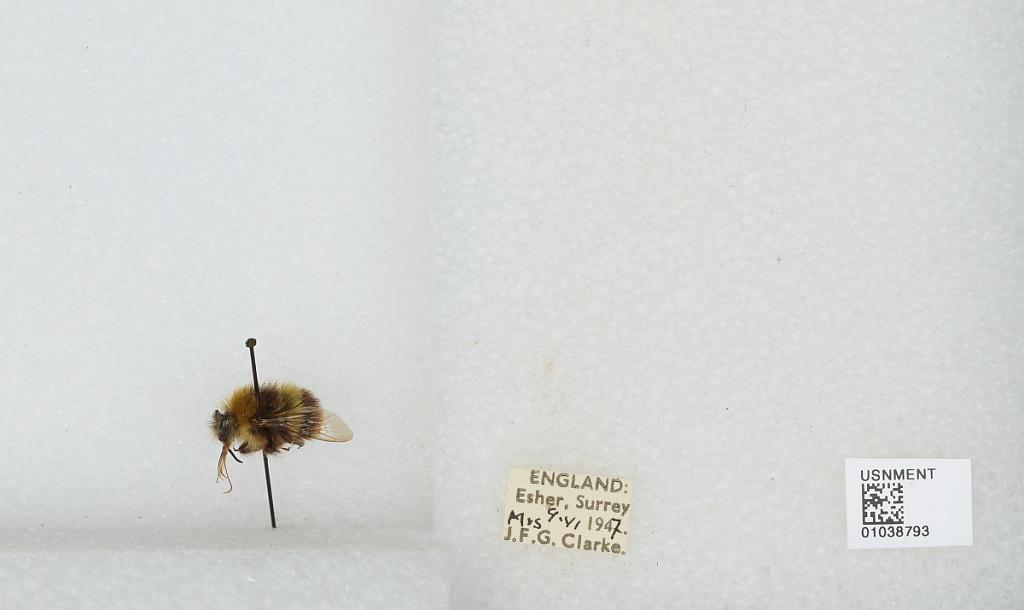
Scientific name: Bombus (Pyrobombus) pratorum (Linnaeus)
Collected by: J. Clarke
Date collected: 1947-6-9
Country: United Kingdom
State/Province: England
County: Surrey
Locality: Esher
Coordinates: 51.3691, -0.365